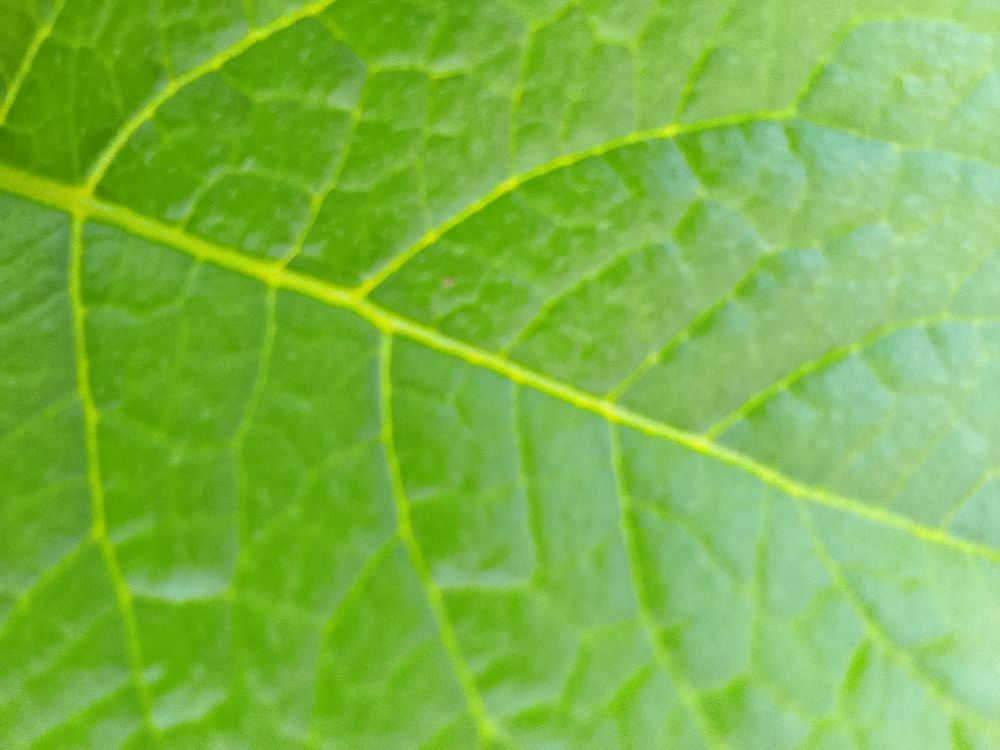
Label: Healthy